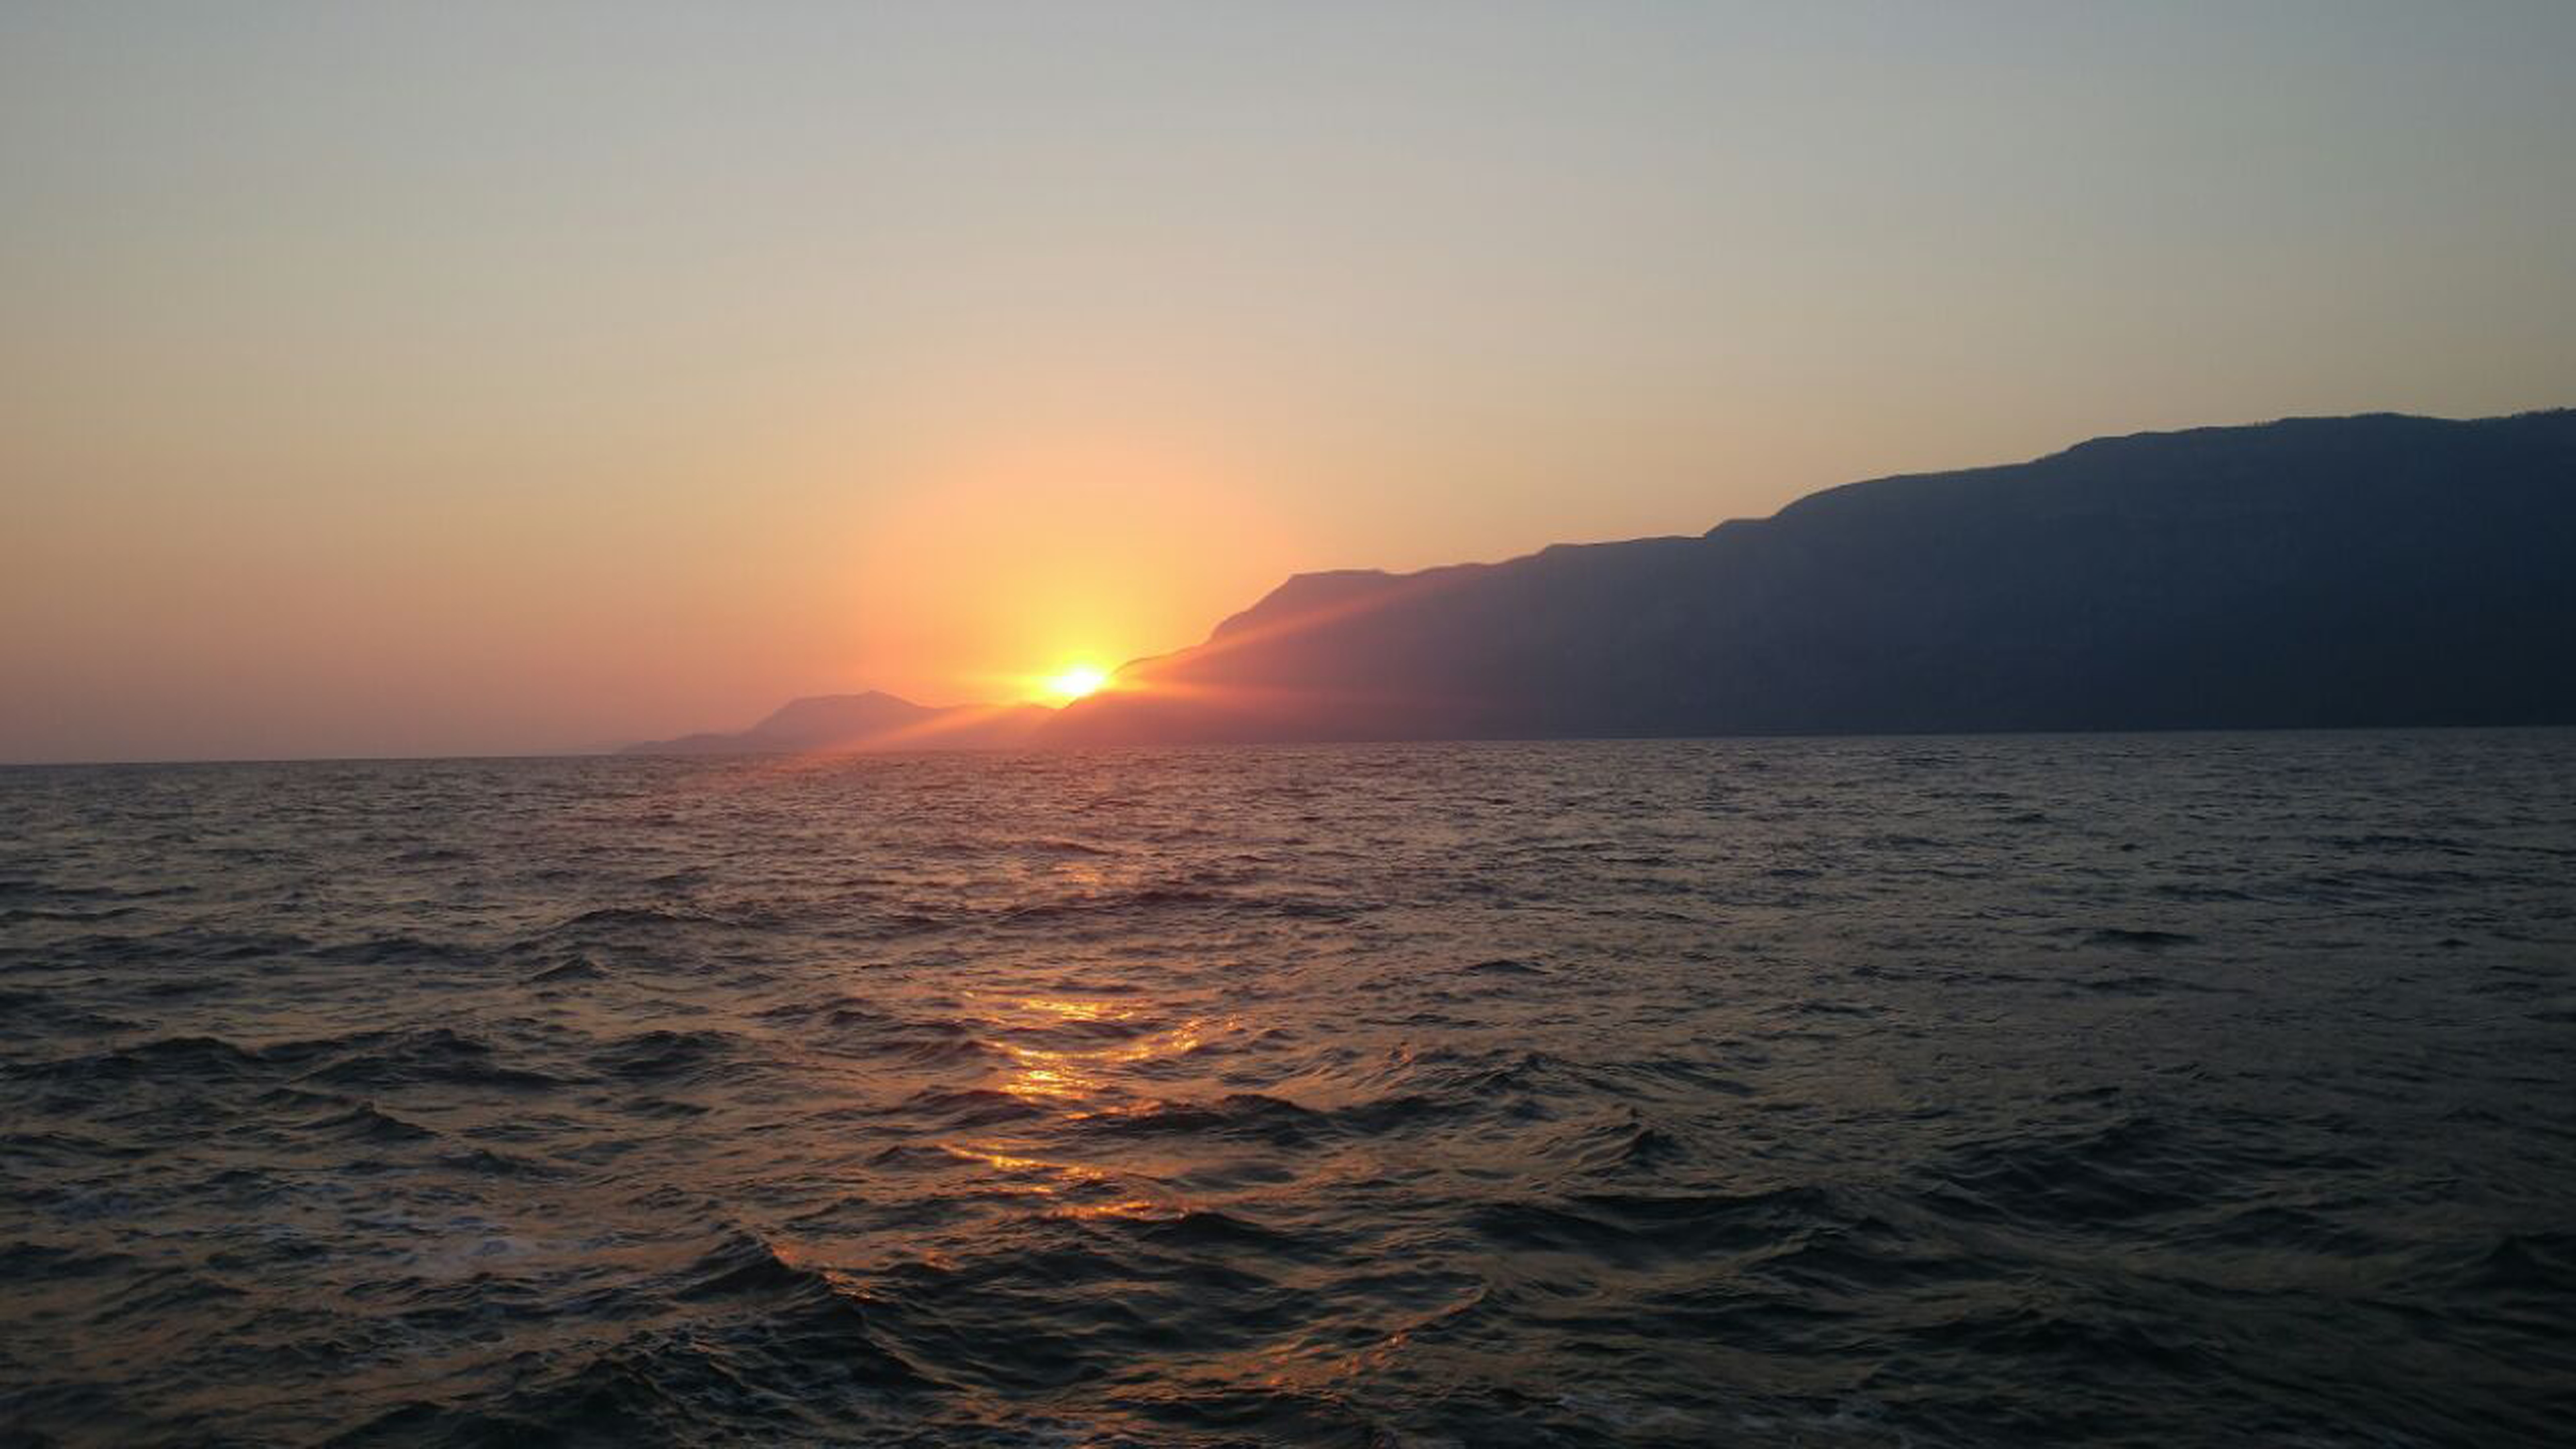
sea, coast, ocean, horizon, sun, sunrise, sunset, sunlight, dawn, dusk, bay, cape, afterglow, sunset sea views, red sun, night sea, sunset and the sea, wind wave